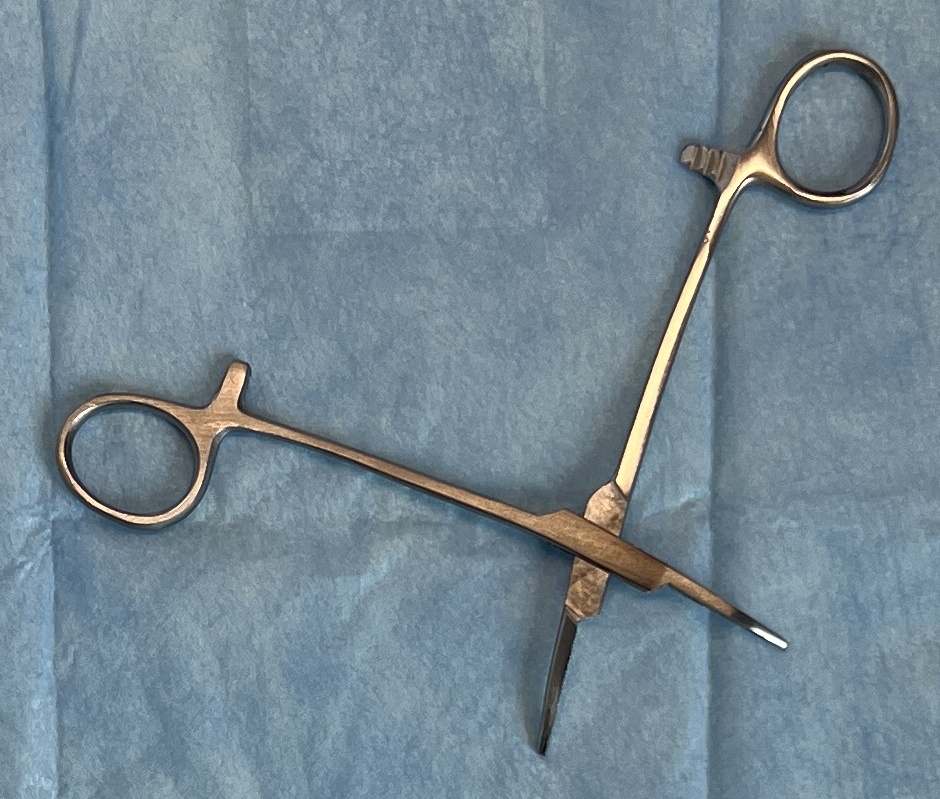
Hinged instrument state: open